Pareeksha (2019 film)

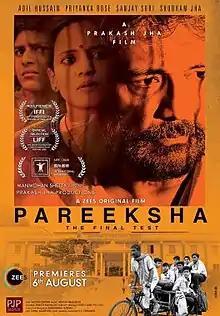
Poster

Pareeksha – The Final Test is a 2020 Indian Hindi-language drama film directed by Prakash Jha. The film stars Adil Hussain, Priyanka Bose, Sanjay Suri, Shourya Deep and Shubham Jha in the lead roles. The film takes on the education system in India and revolves around the story of an ordinary rickshaw driver in Ranchi, Jharkhand, who aspires and dreams of providing a maximum possible quality education to his son by making arrangements for him to study at a private English medium school.